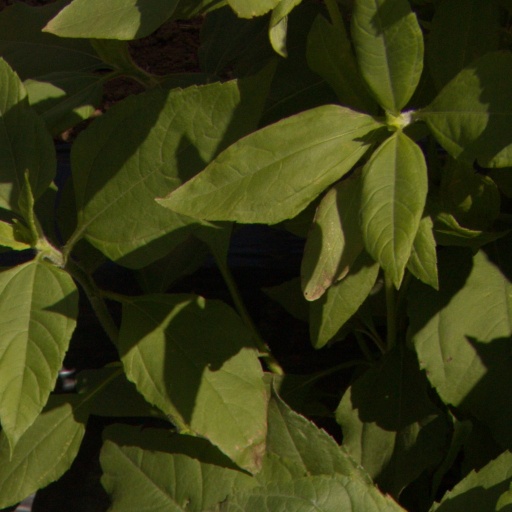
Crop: Jerusalem artichoke